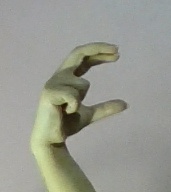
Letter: thal